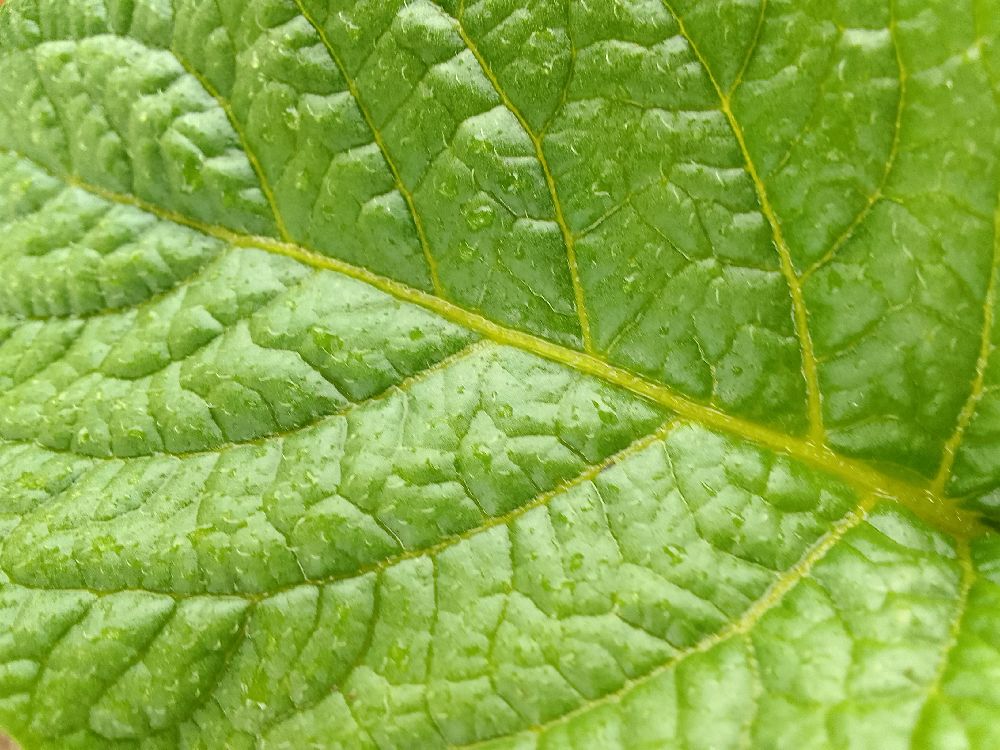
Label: Healthy